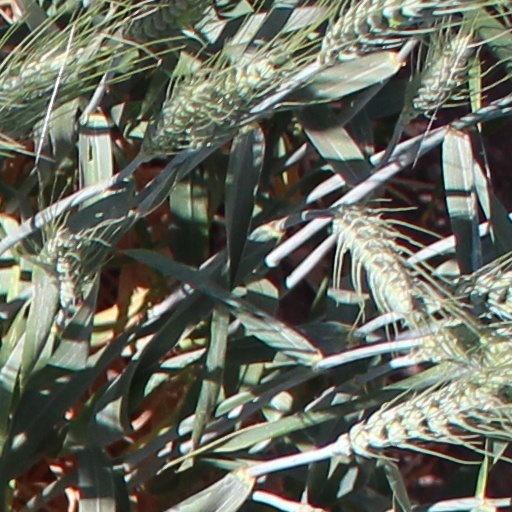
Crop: wheat